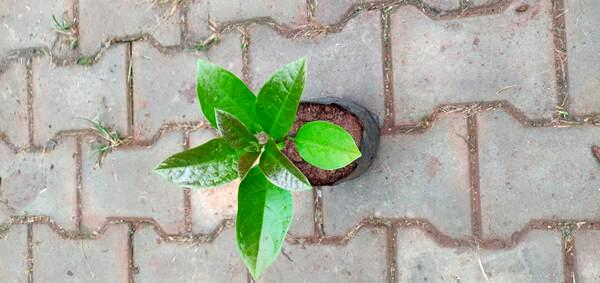
Plant: Avacado